Albert Henry Krehbiel

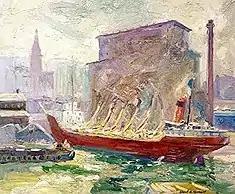
Loading a Grain Freighter

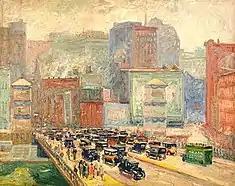
Looking South on the Michigan Ave. Bridge

During the years of 1912 through about 1930, Krehbiel was known to leave his Park Ridge, Illinois, home on a freezing cold morning and not return until the end of the day with two or three freshly painted canvases of the surrounding landscape. He also composed many watercolors and countless pastels of the area, often capturing the local inhabitants in the warmer months working in the fields or taking a moment to enjoy the lush forest landscape populated with brooks and streams. Occasionally, Krehbiel would visit the northern Illinois town of Galena on weekends and holidays to paint large canvases of the tree-covered hills with their scattering of homes and barns.